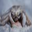
Label: cra